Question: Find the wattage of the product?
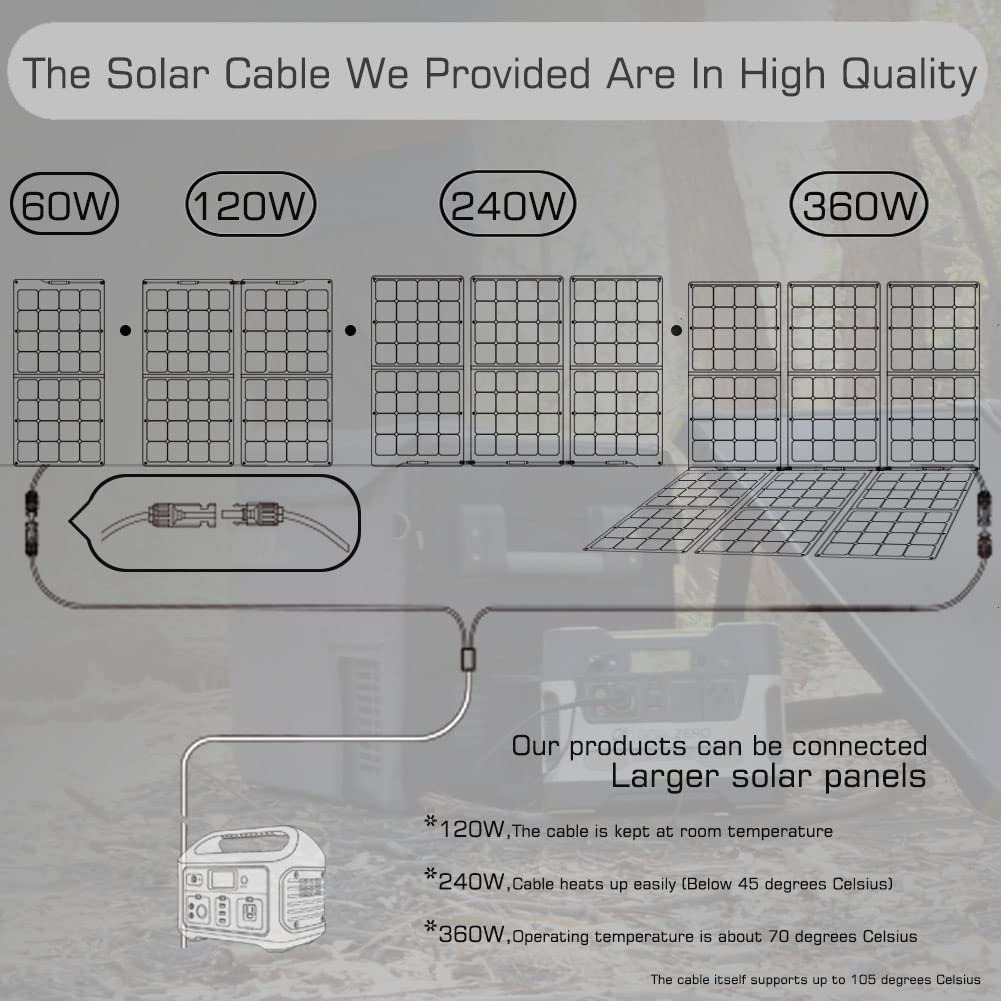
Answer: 360.0 watt